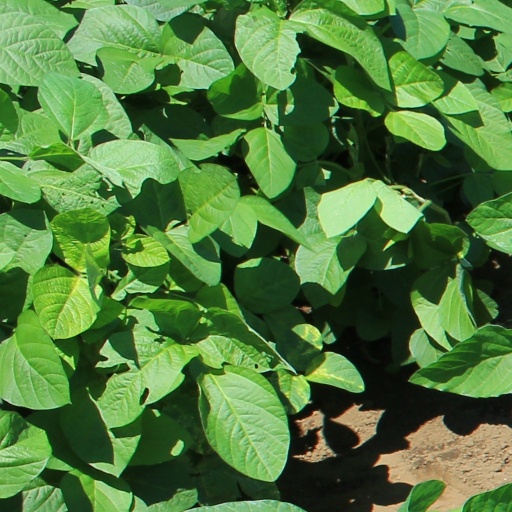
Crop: soybean